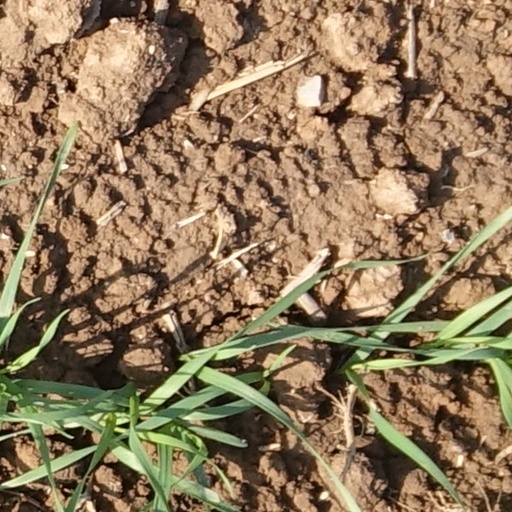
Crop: wheat